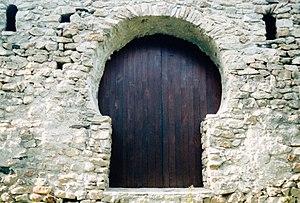
France - Fenouillèdes - Saint-Michel de Sournia (préroman)
L'arc outrepassé ou arc en fer à cheval est un arc qui dessine un arc de cercle plus grand que le demi-cercle.
La chapelle Saint-Michel de Sournia est une chapelle préromane du Xᵉ siècle située à Sournia dans le département français des Pyrénées-Orientales en région Occitanie.
Cet article présente une liste des Églises préromanes des Pyrénées-Orientales.